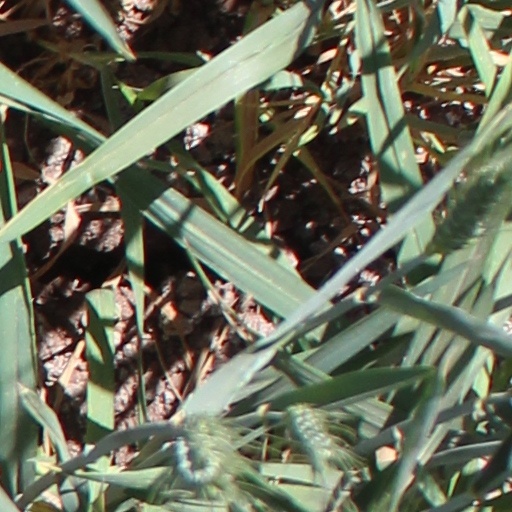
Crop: wheat